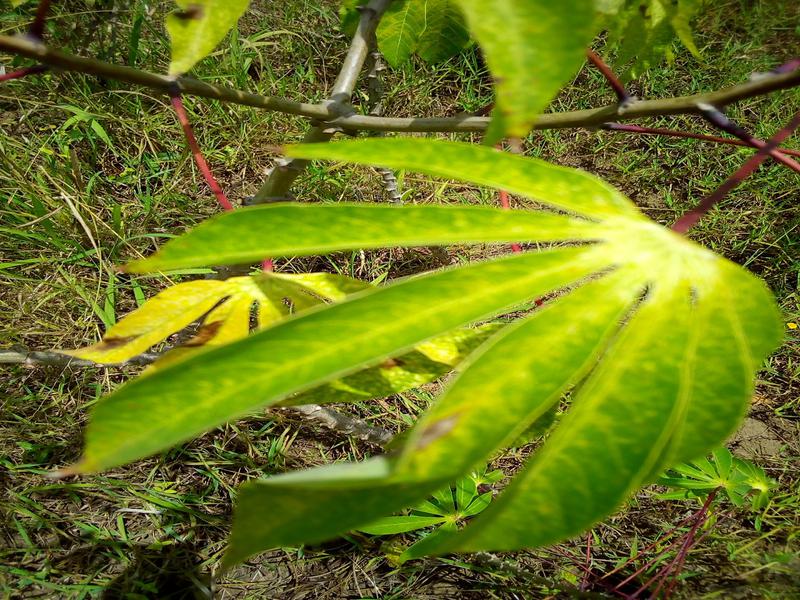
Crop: cassava
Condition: green_mottle